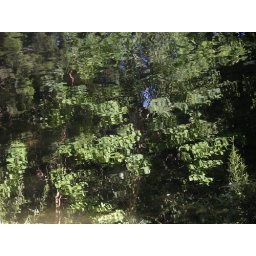
rippled reflections of trees in the green pond this morning